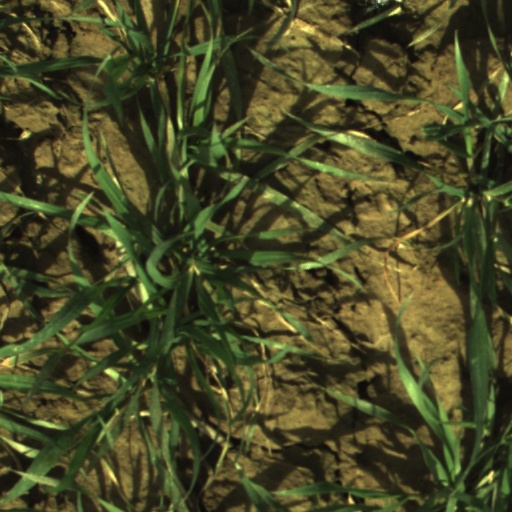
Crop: wheat